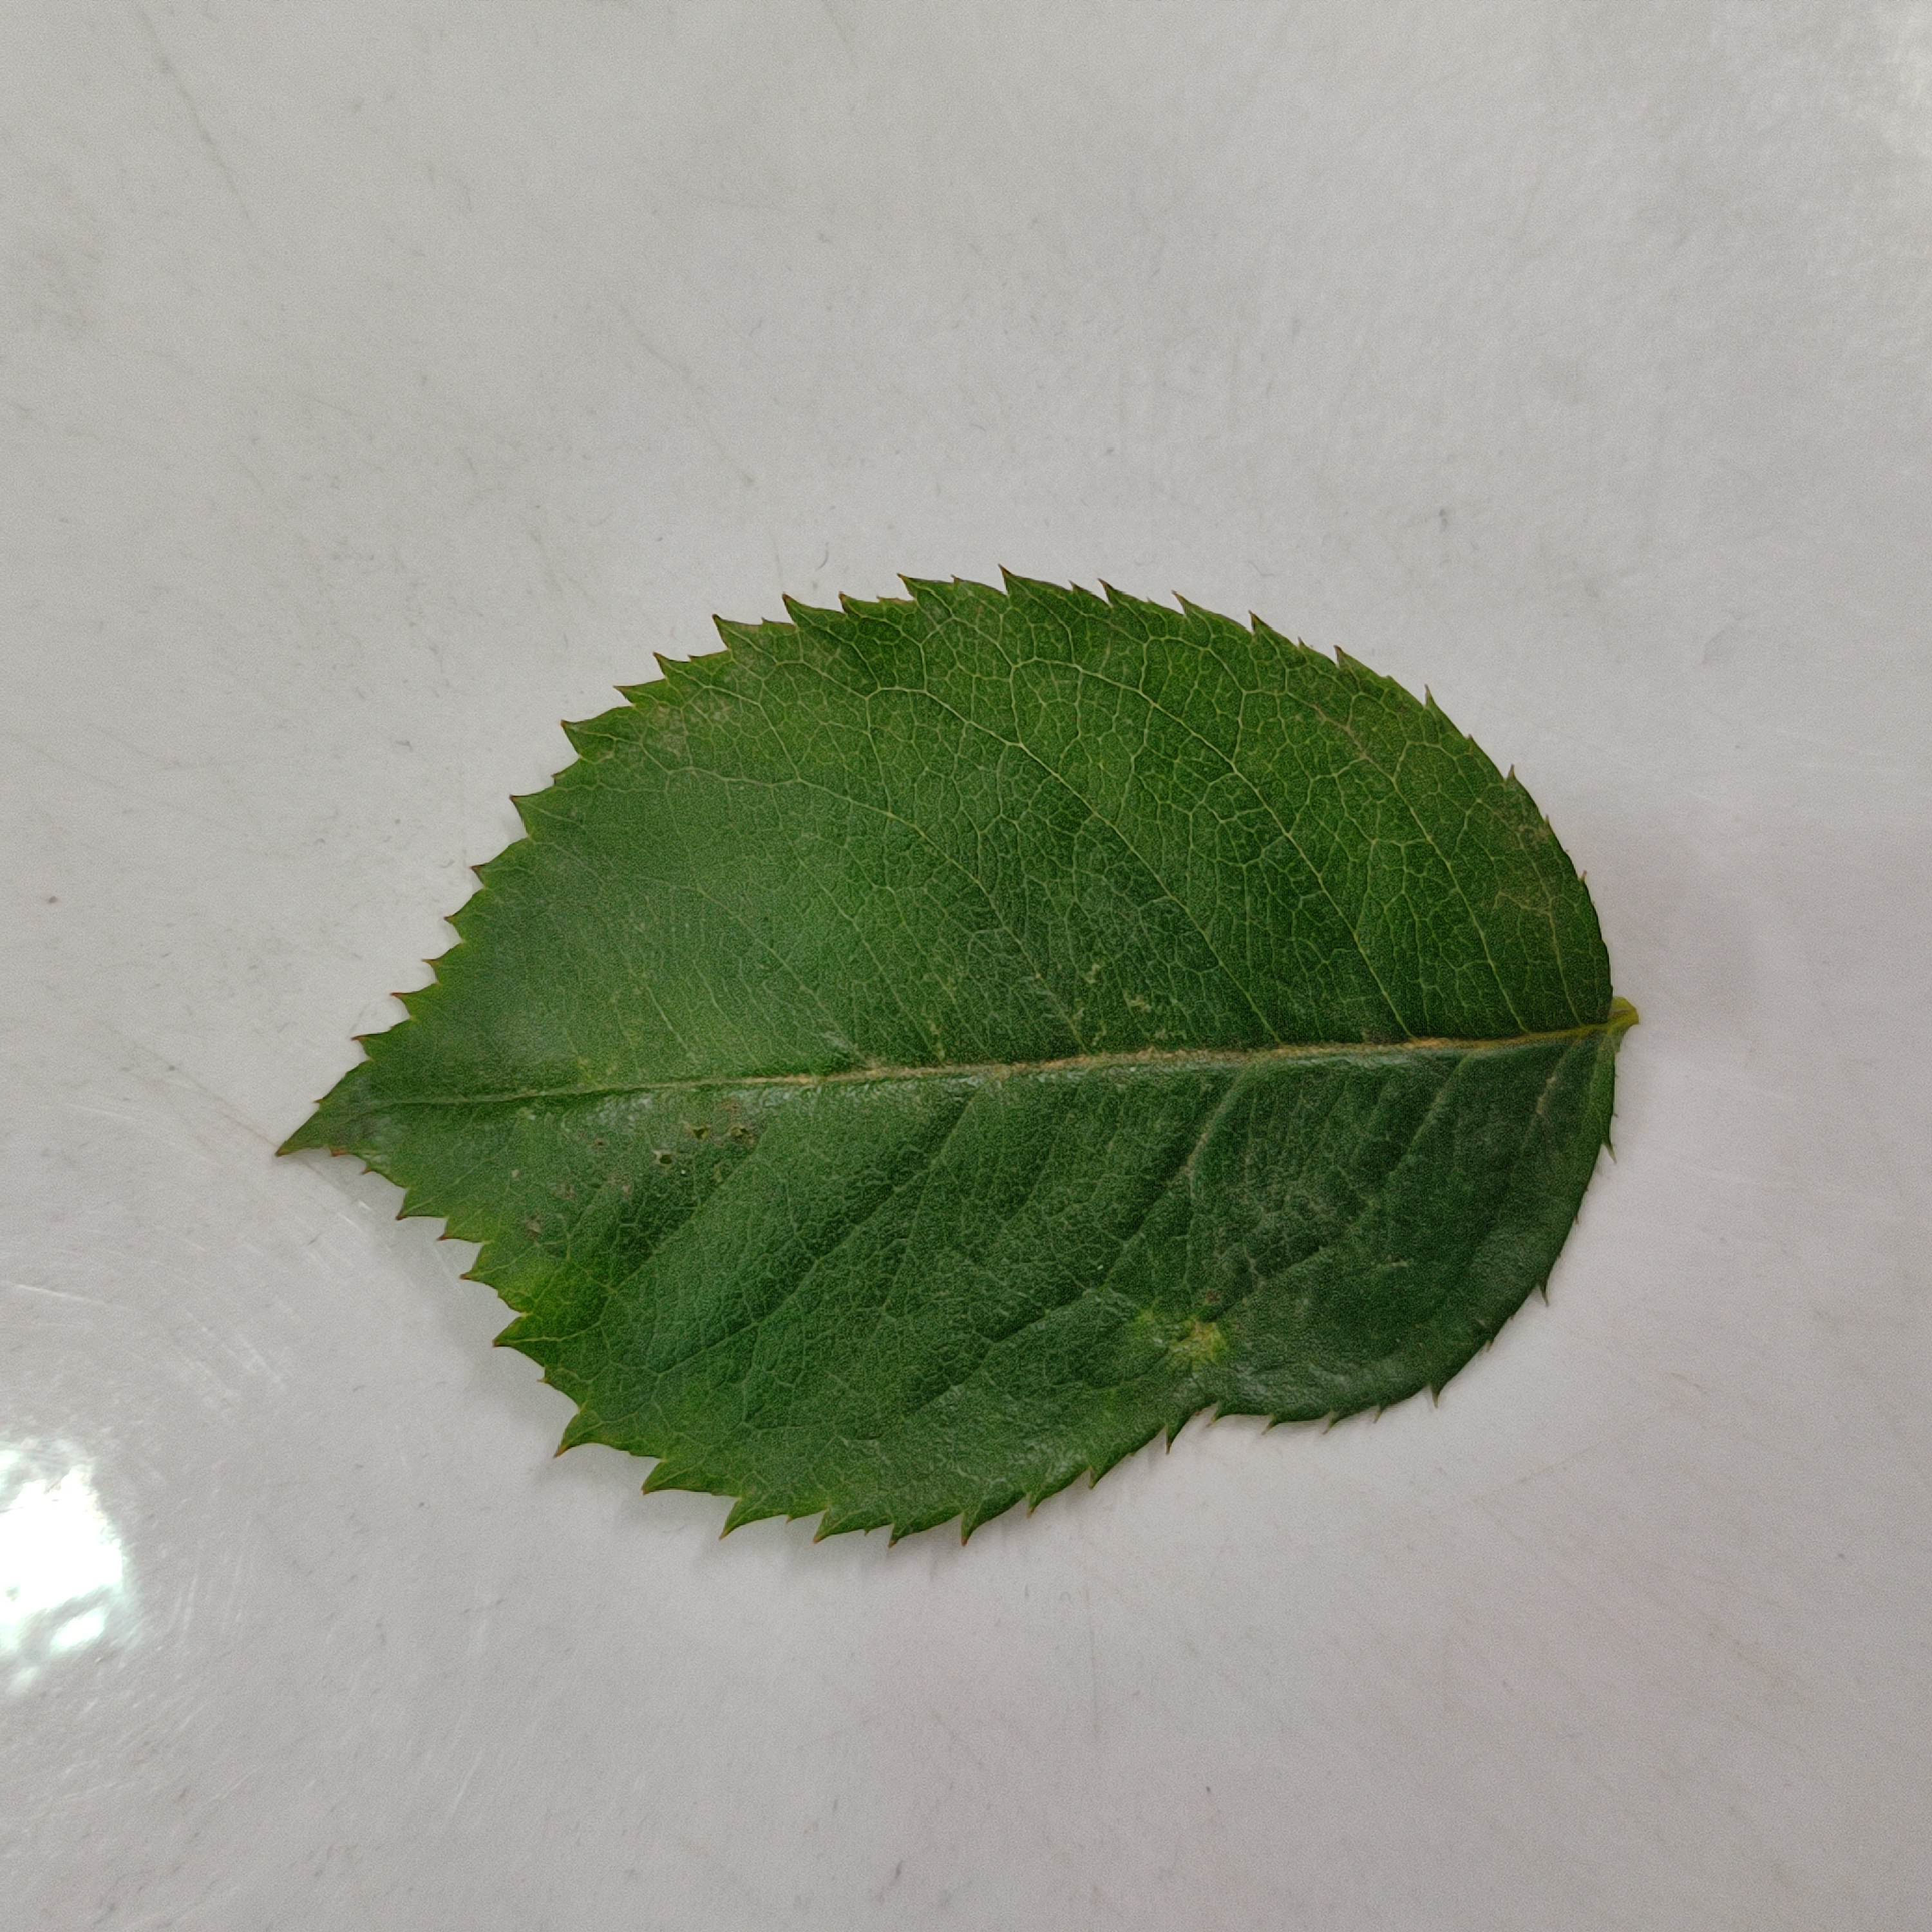
Label: Healthy Leaf